Battle of Santa Rosa

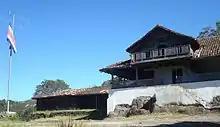
Santa Rosa Hacienda

In the 19th century, Nicaragua was beset by political problems, allowing William Walker, an American Southerner seeking to establish English-speaking slavery states in Latin America, to ascend to the Nicaraguan presidency.